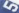
Number: 5